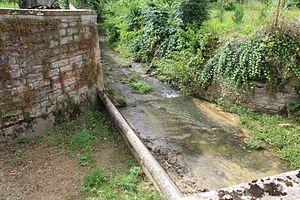
Le ruisseau de l'Abyme à Flacé, quartier de Mâcon.
Flacé-lès-Mâcon est une ancienne commune française du département de Saône-et-Loire en région Bourgogne-Franche-Comté. Elle est rattachée à la commune de Mâcon depuis 1965.